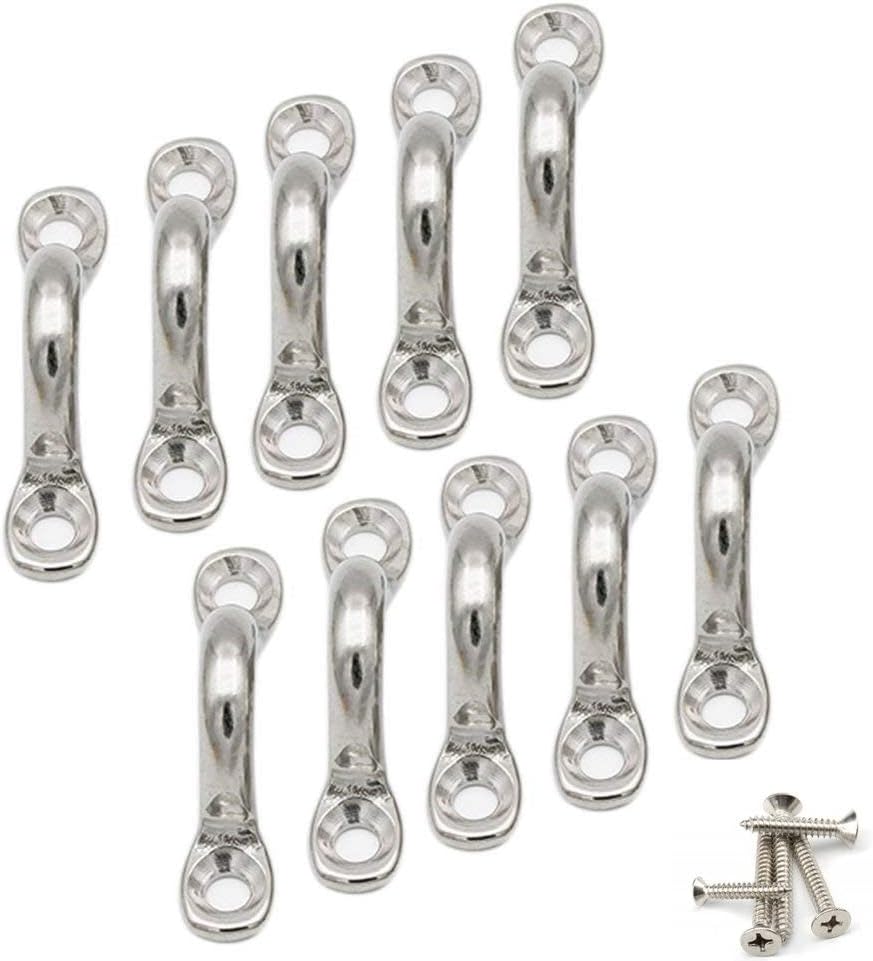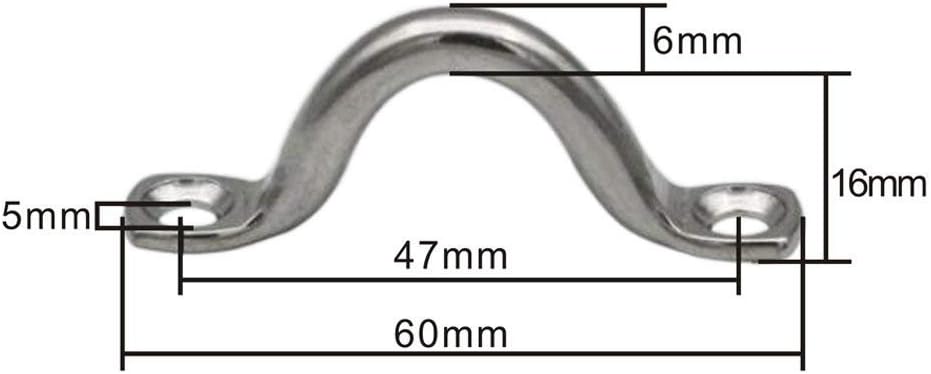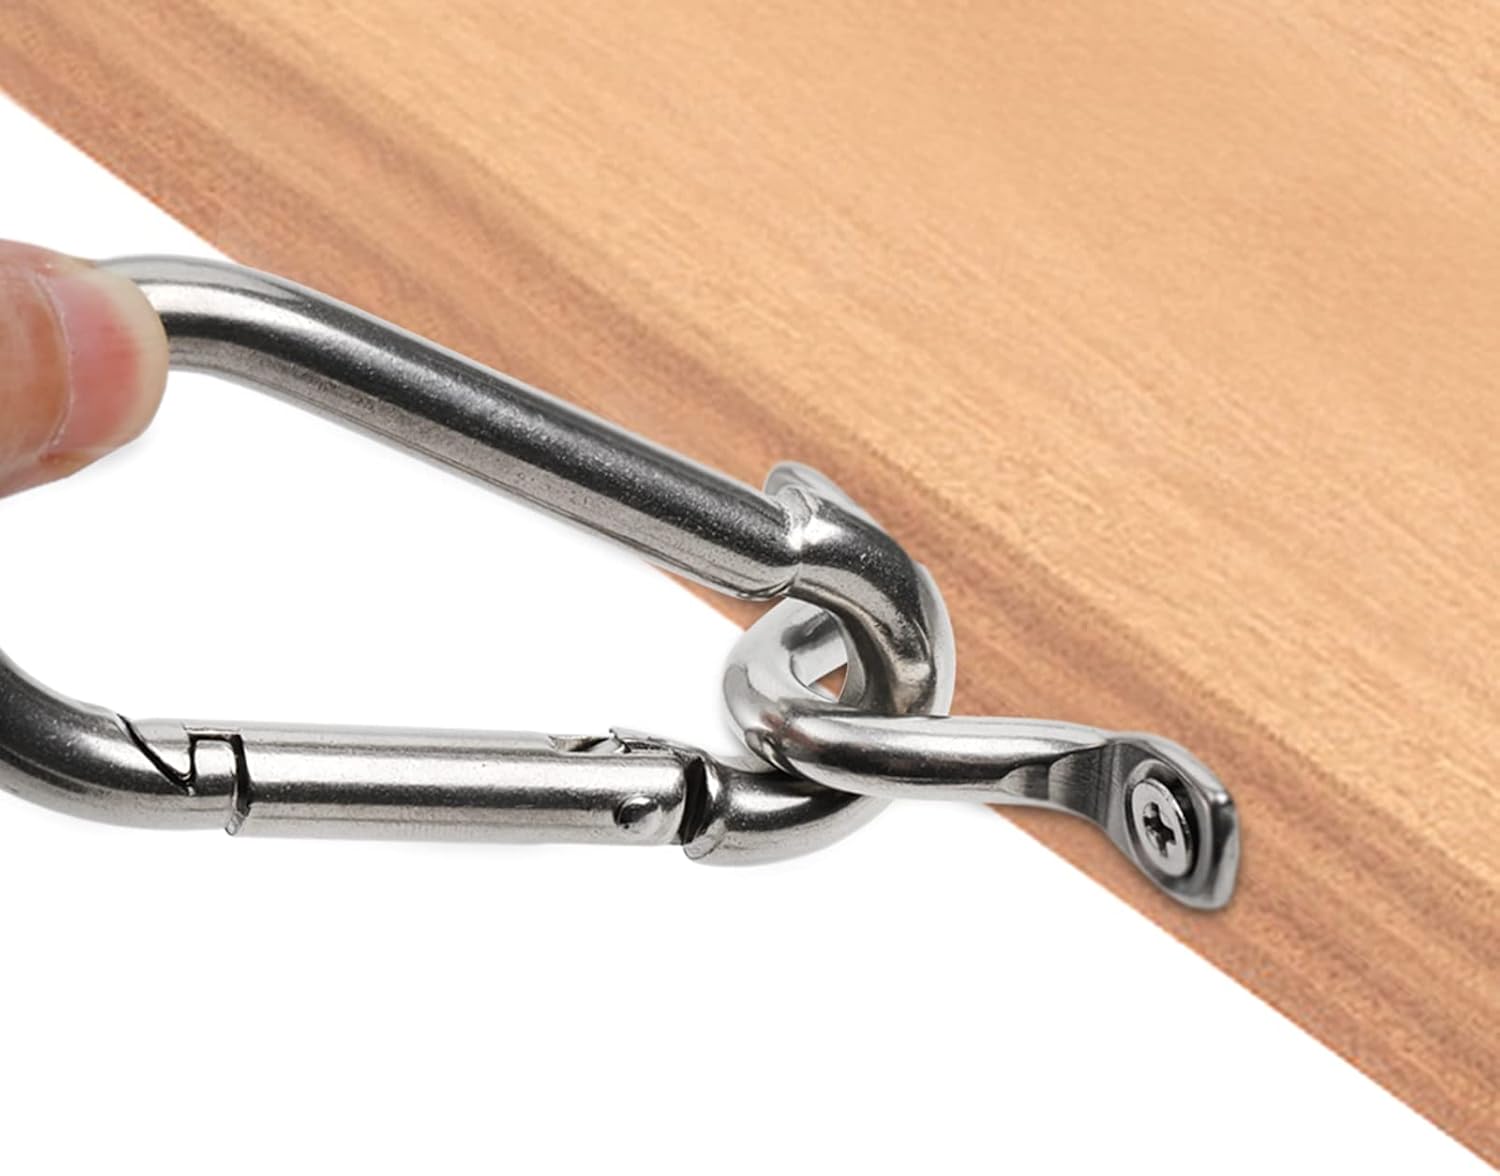
Tebery 10 Pack 3/4-Inch Stainless Steel Boat Top Pad Eye with Screws, Tie Down Kayak Deck Loops Eye Straps for Kayak Canoe Rigging
Category: Automotive
Useful for a variety of applications on your boat or in your home, it will be able to help you out in any situation. Those kayak tie down eye straps can use for boat, bimini, kayak, canoe rigging and more, Great for holding down and securing items.
Features: Made of durable 316 stainless steel to help prevent rust. | Accepts Lanyards & Ropes up to 3/4". | Size:Overall length is 2.6";The height is 7/8". | Package includes 10 PCS deck loop pad eye and 20 PCS screws. | Those kayak tie down eye straps can use for boat, bimini, kayak, canoe rigging and more, Great for holding down and securing items